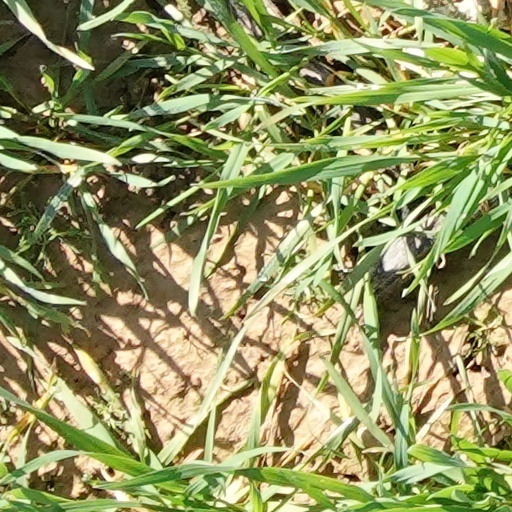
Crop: wheat